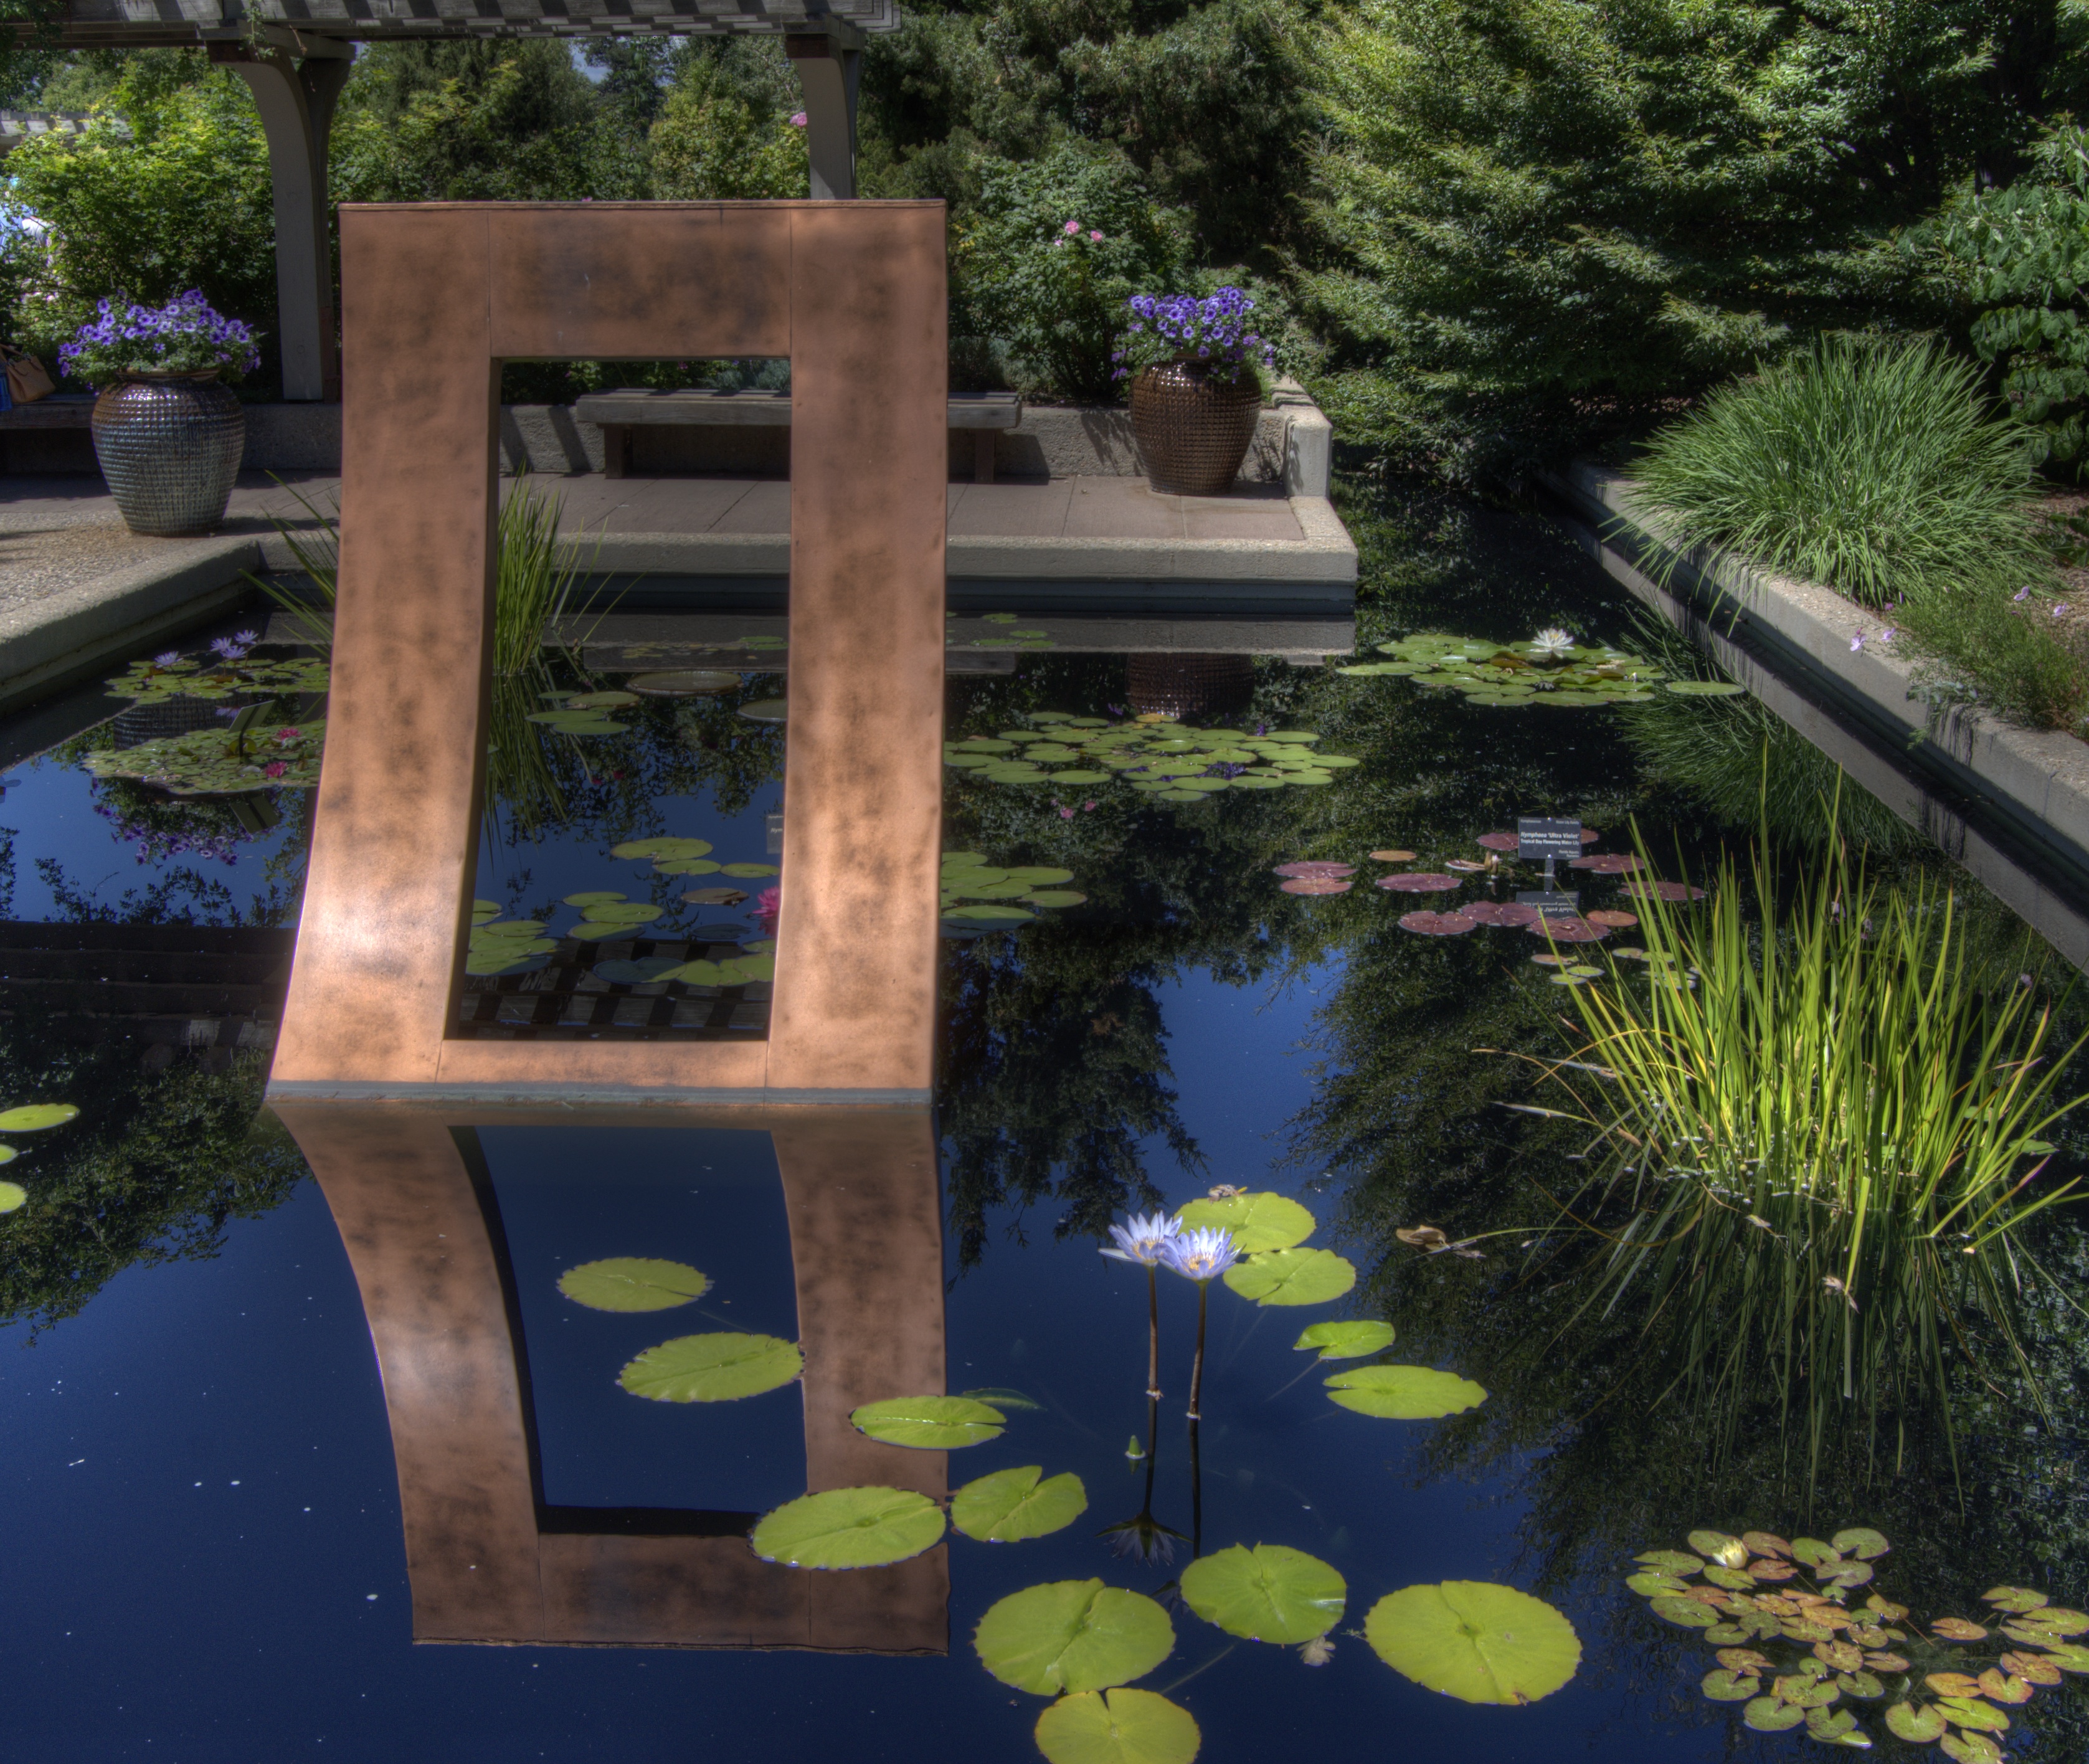
pond, swimming pool, backyard, garden, landscaping, yard, outdoor structure, landscape architect